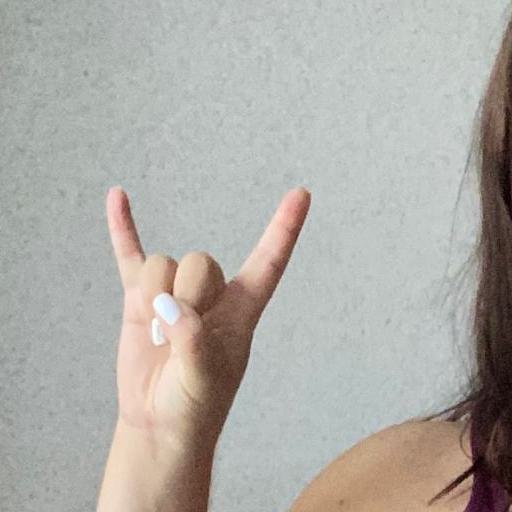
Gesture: rock